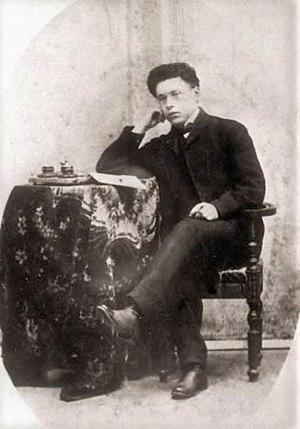
Ianka Mawr, de son vrai nom Ivan Mikhaïlavitch Fiodaraw, est un écrivain biélorusse né le 11 mars 1883 et mort le 3 août 1971.